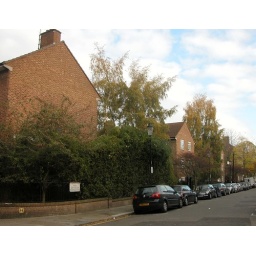
Along Portobello Road, houses in a lateral street